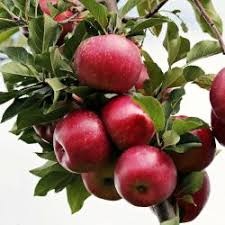
Label: apple